Kathy Karpan

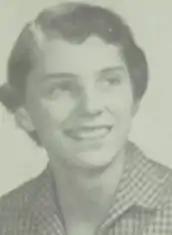
Kathy Karpan in 1960

Kathleen Marie Karpan was born in Rock Springs, Wyoming, on September 1, 1942, to Thomas and Pauline Karpan. She was the family's first child, with two younger siblings named Judy and Frank. The family lived in a heavily Democratic, unionized coal mining community. As an elementary school student, she displayed a bumper sticker supporting Adlai Stevenson II, the Democratic presidential candidate, on her bicycle. Thomas, a coal miner, worked for the Union Pacific Railroad on a rail line servicing coal mines from Rock Springs to Superior. In 1952, the railroad closed its coal mines and transferred Thomas, prompting the family to move around 100 miles from Rock Springs to Rawlins.